Mount Horeb

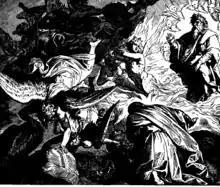
"God Appears to Elijah on Mount Horeb", 1860 woodcut by Julius Schnorr von Karolsfeld

According to the documentary hypothesis, the name Sinai is used in the Torah only by the Jahwist and Priestly Source from Judah, whereas Horeb is used only by the Elohist and Deuteronomist from Israel, which is part of the body of evidence for the hypothesis.